Badger-baiting

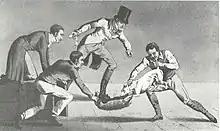
"Drawing the Badger" by Henry Thomas Alken circa 1820

In order to use the badger's ability to defend itself to test the dog, artificial badger dens were built, captured badgers were put in them and then the dog was set on the badger. The badger would be placed in a box, which was furnished in imitation of its den and from which a tunnel led upward. The owner of the badger puts his animal in the box.